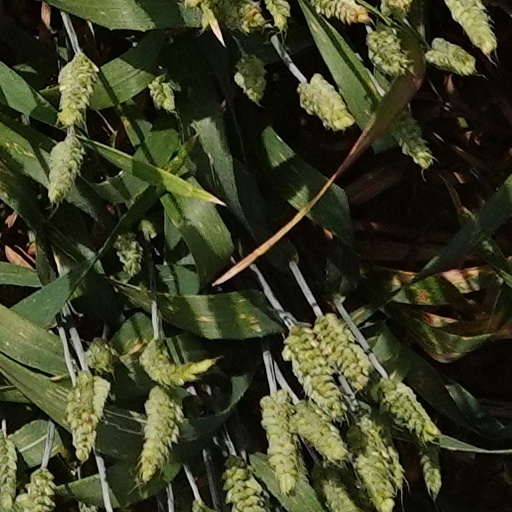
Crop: wheat